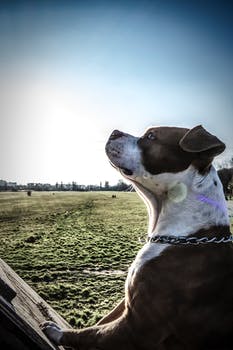
Label: No Watermark